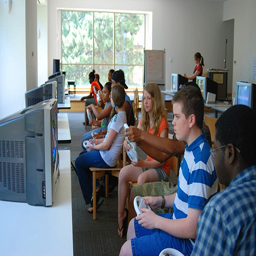
Students/children playing the Nintendo Wii in a room.
several people play video games with remote controls
an image of a group of kids that are in a classroom
Several kids watching television in a classroom.
Several kids play video games on several televisions.